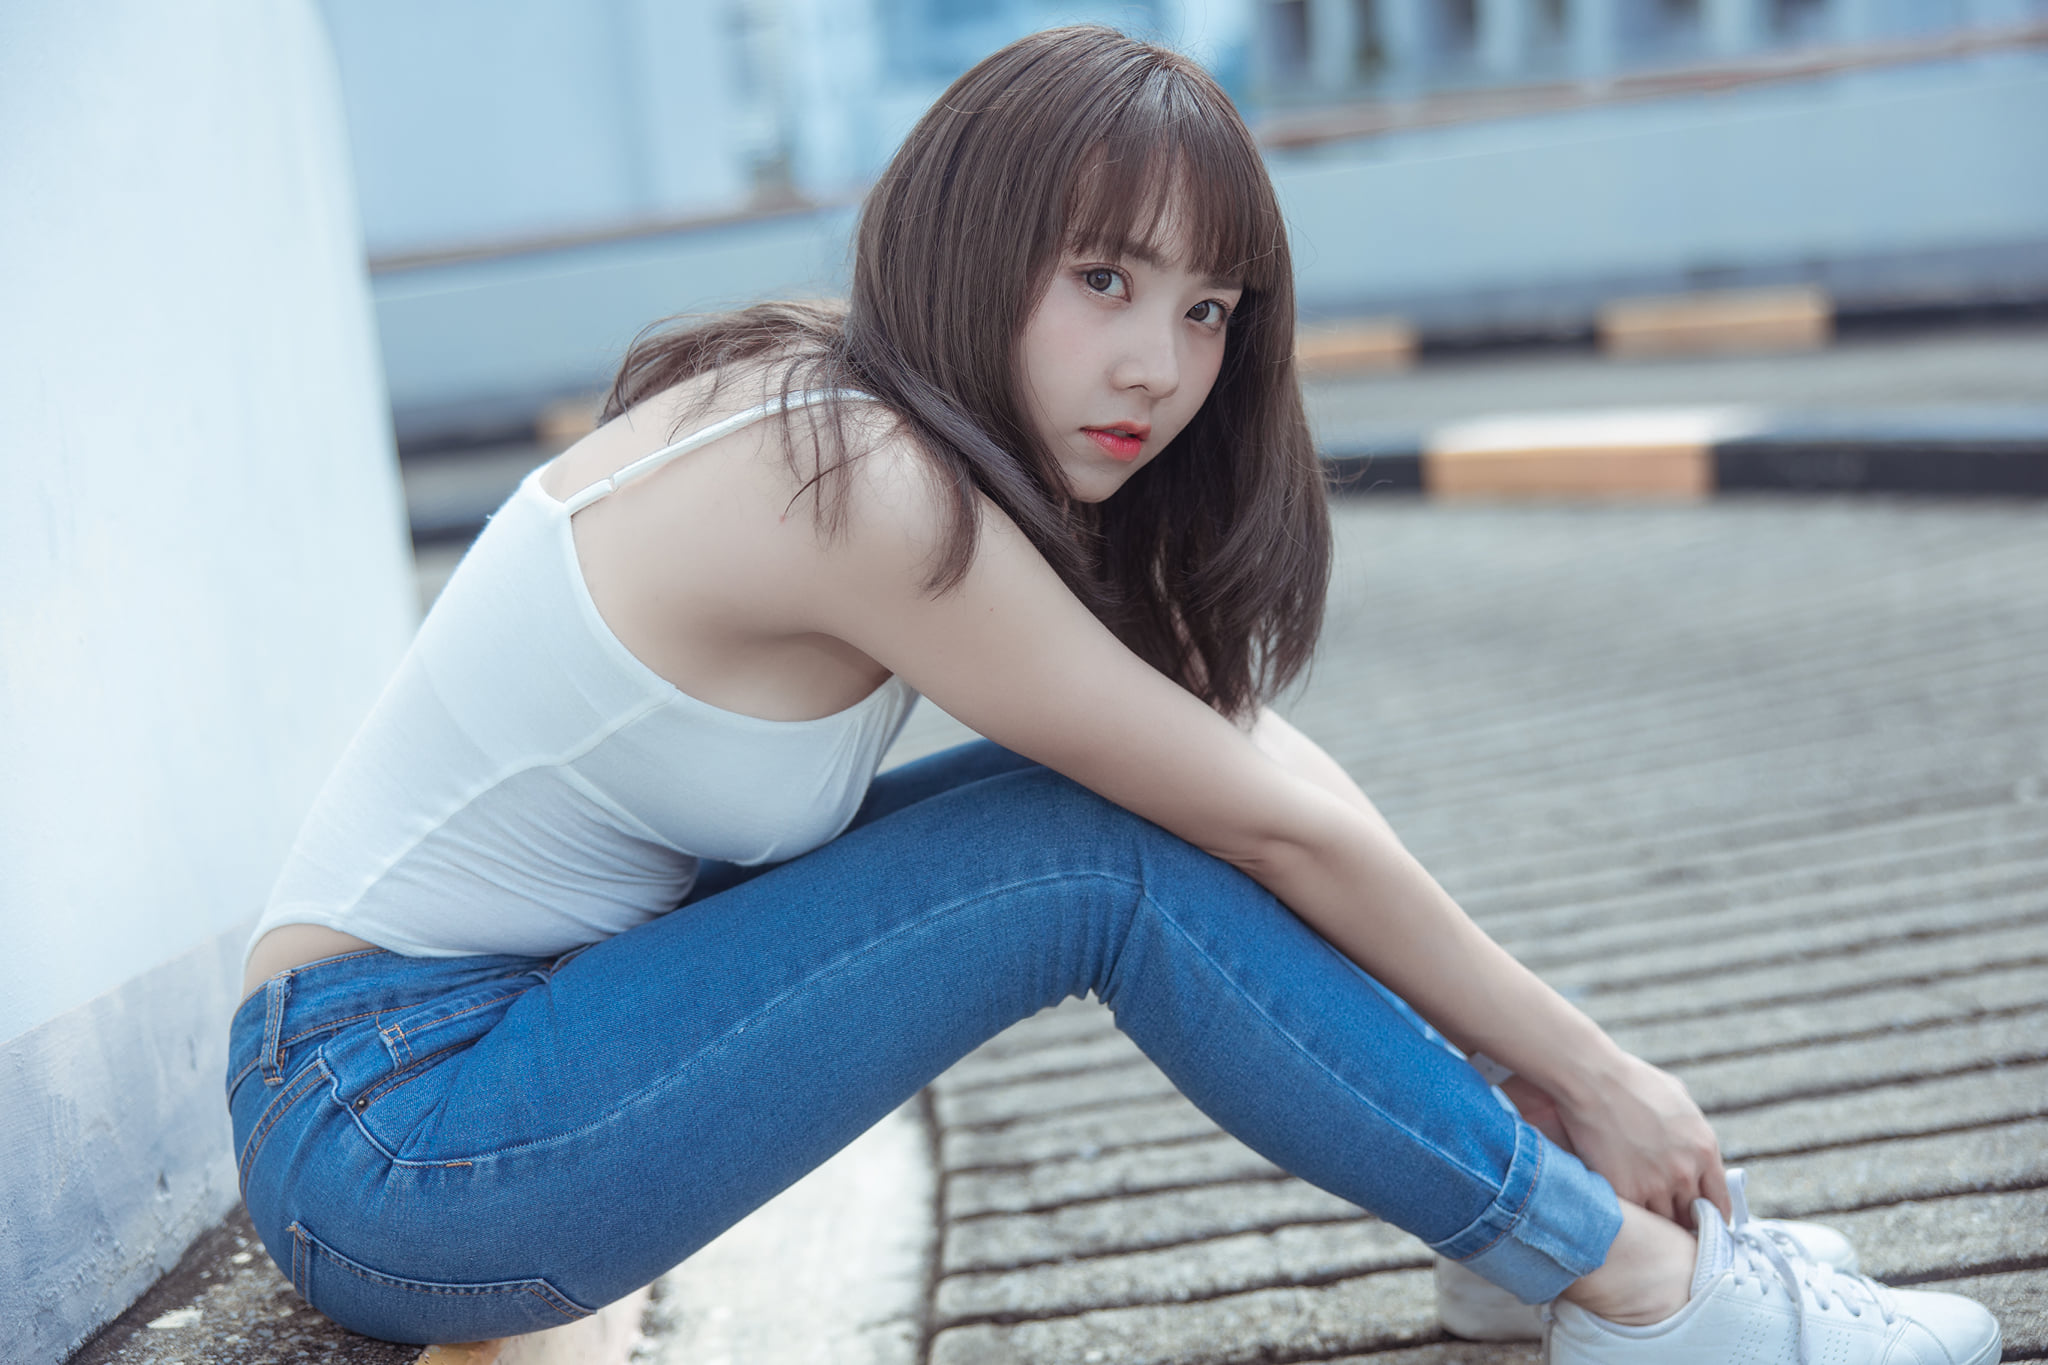
girl, girls, woman, model, person, photo, wallpaper, face, joint, skin, lip, shoulder, eye, leg, human body, flash photography, neck, street fashion, thigh, waist, knee, happy, black hair, layered hair, denim, trunk, flooring, long hair, human leg, electric blue, fashion model, elbow, foot, brown hair, sitting, blond, abdomen, portrait photography, bangs, leisure, photo shoot, sportswear, street, automotive wheel system, flesh